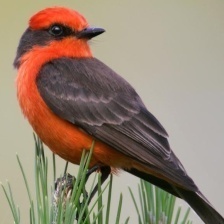
Species: VERMILION FLYCATHER
Scientific name: PYROCEPHALUS OBSCURUS